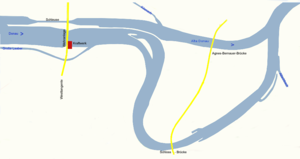
Cette liste contient les ponts présents sur le Danube.